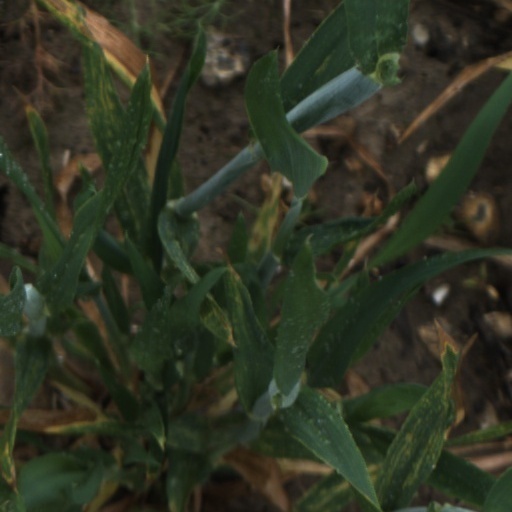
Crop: wheat